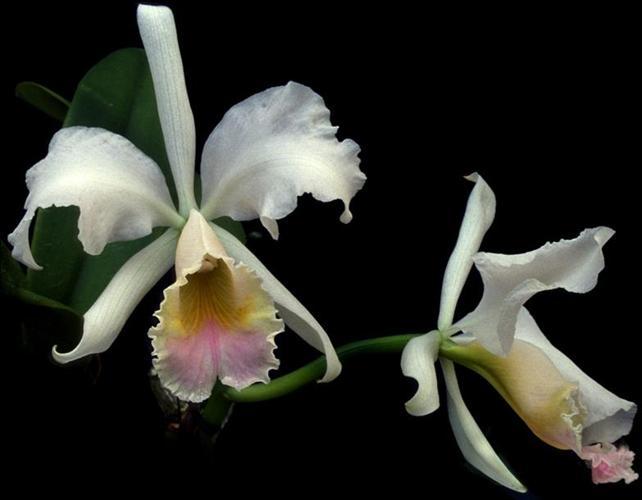
Label: ruby-lipped cattleya